Flag of Japan

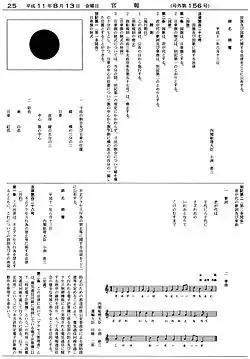
The "Law Regarding the National Flag and National Anthem" as it appears in the Official Gazette on 13 August 1999

Since World War II, Japan's flag has been criticized for its association with the country's militaristic past. Similar objections have also been raised to the current national anthem of Japan, . The feelings about the and represented a general shift from a patriotic feeling about (Great Japan) to the pacifist and anti-militarist . Because of this ideological shift, the flag was used less often in Japan directly after the war even though restrictions were lifted by the SCAPJ in 1949.